Saudi Arabia–United States relations

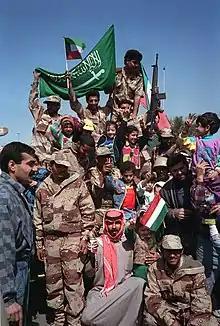
Civilians and coalition military forces wave Kuwaiti and Saudi Arabian flags as they celebrate the retreat of Iraqi forces from Kuwait, February 1991

As the U.S.–Saudi relationship was growing slowly, World War II was beginning its first phase, with Saudi Arabia remaining neutral. The U.S. was deeply involved in World War II, and U.S.–Saudi relations were put on the 'back burner' as a result. This negligence left Saudi Arabia vulnerable to attack. Italy, an Axis power, bombed a CASOC oil installation in Dhahran and crippled Saudi Arabia's oil production. This attack left Bin Saud scrambling to find an external power that would protect the country. He feared that further attacks would cease not only the country's oil production but also the flow of pilgrims coming into Mecca to perform Hajj, the basis of Saudi power and its economy at that time.